Lewis acid catalysis

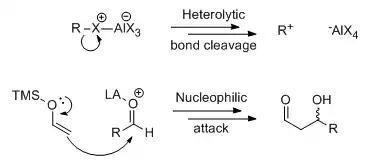
Two common modes of Lewis acid catalysis in reactions with polar mechanisms

In reactions with polar mechanisms, Lewis acid catalysis often involves binding of the catalyst to Lewis basic heteroatoms and withdrawing electron density, which in turn facilitates heterolytic bond cleavage (in the case of Friedel-Crafts reaction) or directly activates the substrate toward nucleophilic attack (in the case of carbonyl addition reactions). The dichotomy can have important consequences in some reactions, as in the case of Lewis acid-promoted acetal substitution reactions, where the S1 and S2 mechanisms shown below may give different stereochemical outcomes. Studying the product ratio in a bicyclic system, Denmark and colleagues showed that both mechanisms could be operative depending on the denticity of the Lewis acid and the identity of the R' group.